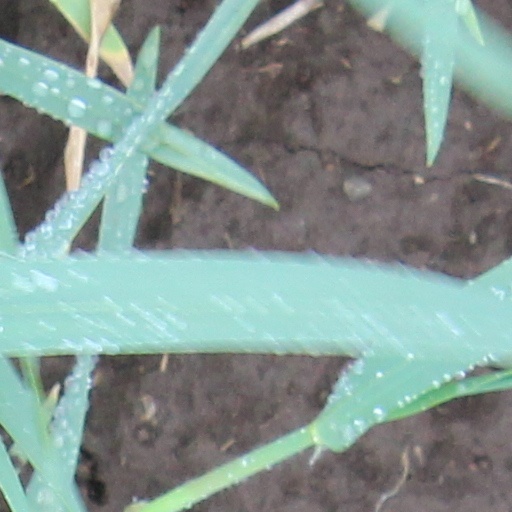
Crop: wheat